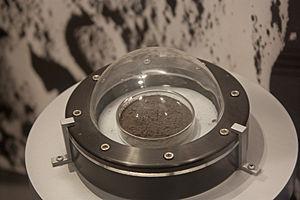
Le régolite est en pédologie la partie du sol recouvrant la roche-mère, qui peut contenir du matériel meuble, comme de la poussière ou de la terre, et des roches saines. Il désigne sur les planètes sans atmosphère ou les satellites naturels la couche de poussière produite par l'impact des météorites à la surface. Le régolite peut être autochtone s'il provient de l'altération des roches en présence ou allochtone lorsqu'il est amené par un processus quelconque. En géologie sédimentaire, on utilise plus fréquemment le terme général de formation superficielle pour désigner le régolite.
Un simulant de régolithe lunaire, ou simulant de sol lunaire, est un matériau créé pour imiter certaines propriétés du régolithe lunaire utilisé en général dans un but scientifique. Les propriétés à imiter varient selon les expériences scientifiques à réaliser, le besoin peut être de reproduire les caractéristiques chimiques, mécaniques, minéralogiques du sol lunaire ou encore la granulométrie, les frictions relatives des particules ou d'autres propriétés plus complexes.
Le sol lunaire est la fine fraction de régolithe rencontrée à la surface de la Lune. Ses propriétés peuvent différer significativement de celles des sols terrestres. Les propriétés physiques du sol lunaire sont le résultat de la mécanique de désintégration des roches basaltiques et anorthositiques, causée par le bombardement continu de météorites et de particules chargées durant des millions d'années.